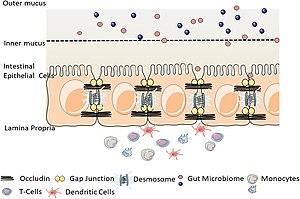
Immunité passive la barrière intestinale et les cellules résidentes de l'immunité passives
Le système immunitaire d'un organisme est un système biologique complexe constitué d'un ensemble coordonné d'éléments de reconnaissance et de défense qui discrimine le soi du non-soi. Il est hérité à la naissance, mais autonome, adaptatif et doué d'une grande plasticité, il évolue ensuite au gré des contacts qu'il a avec des microbes ou substances environnementales étrangères au corps.